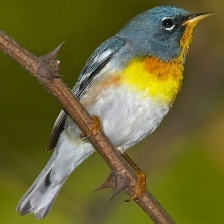
Species: NORTHERN PARULA
Scientific name: SETOPHAGA AMERICANA